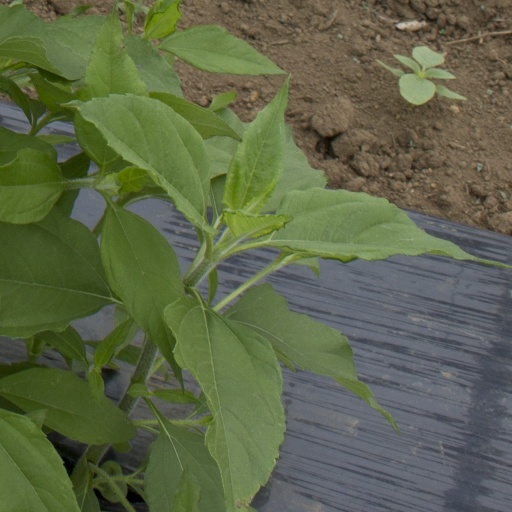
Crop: Jerusalem artichoke